La Pita

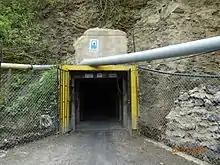
Entrance to the mine

La Pita is an emerald mine located in the western belt of the Colombian emerald mining area. It is owned and operated by the Colombian company, Zuliana De Esmeraldas Ltda.